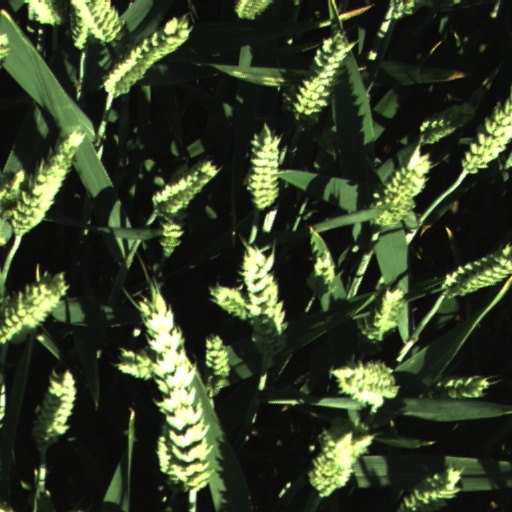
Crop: wheat